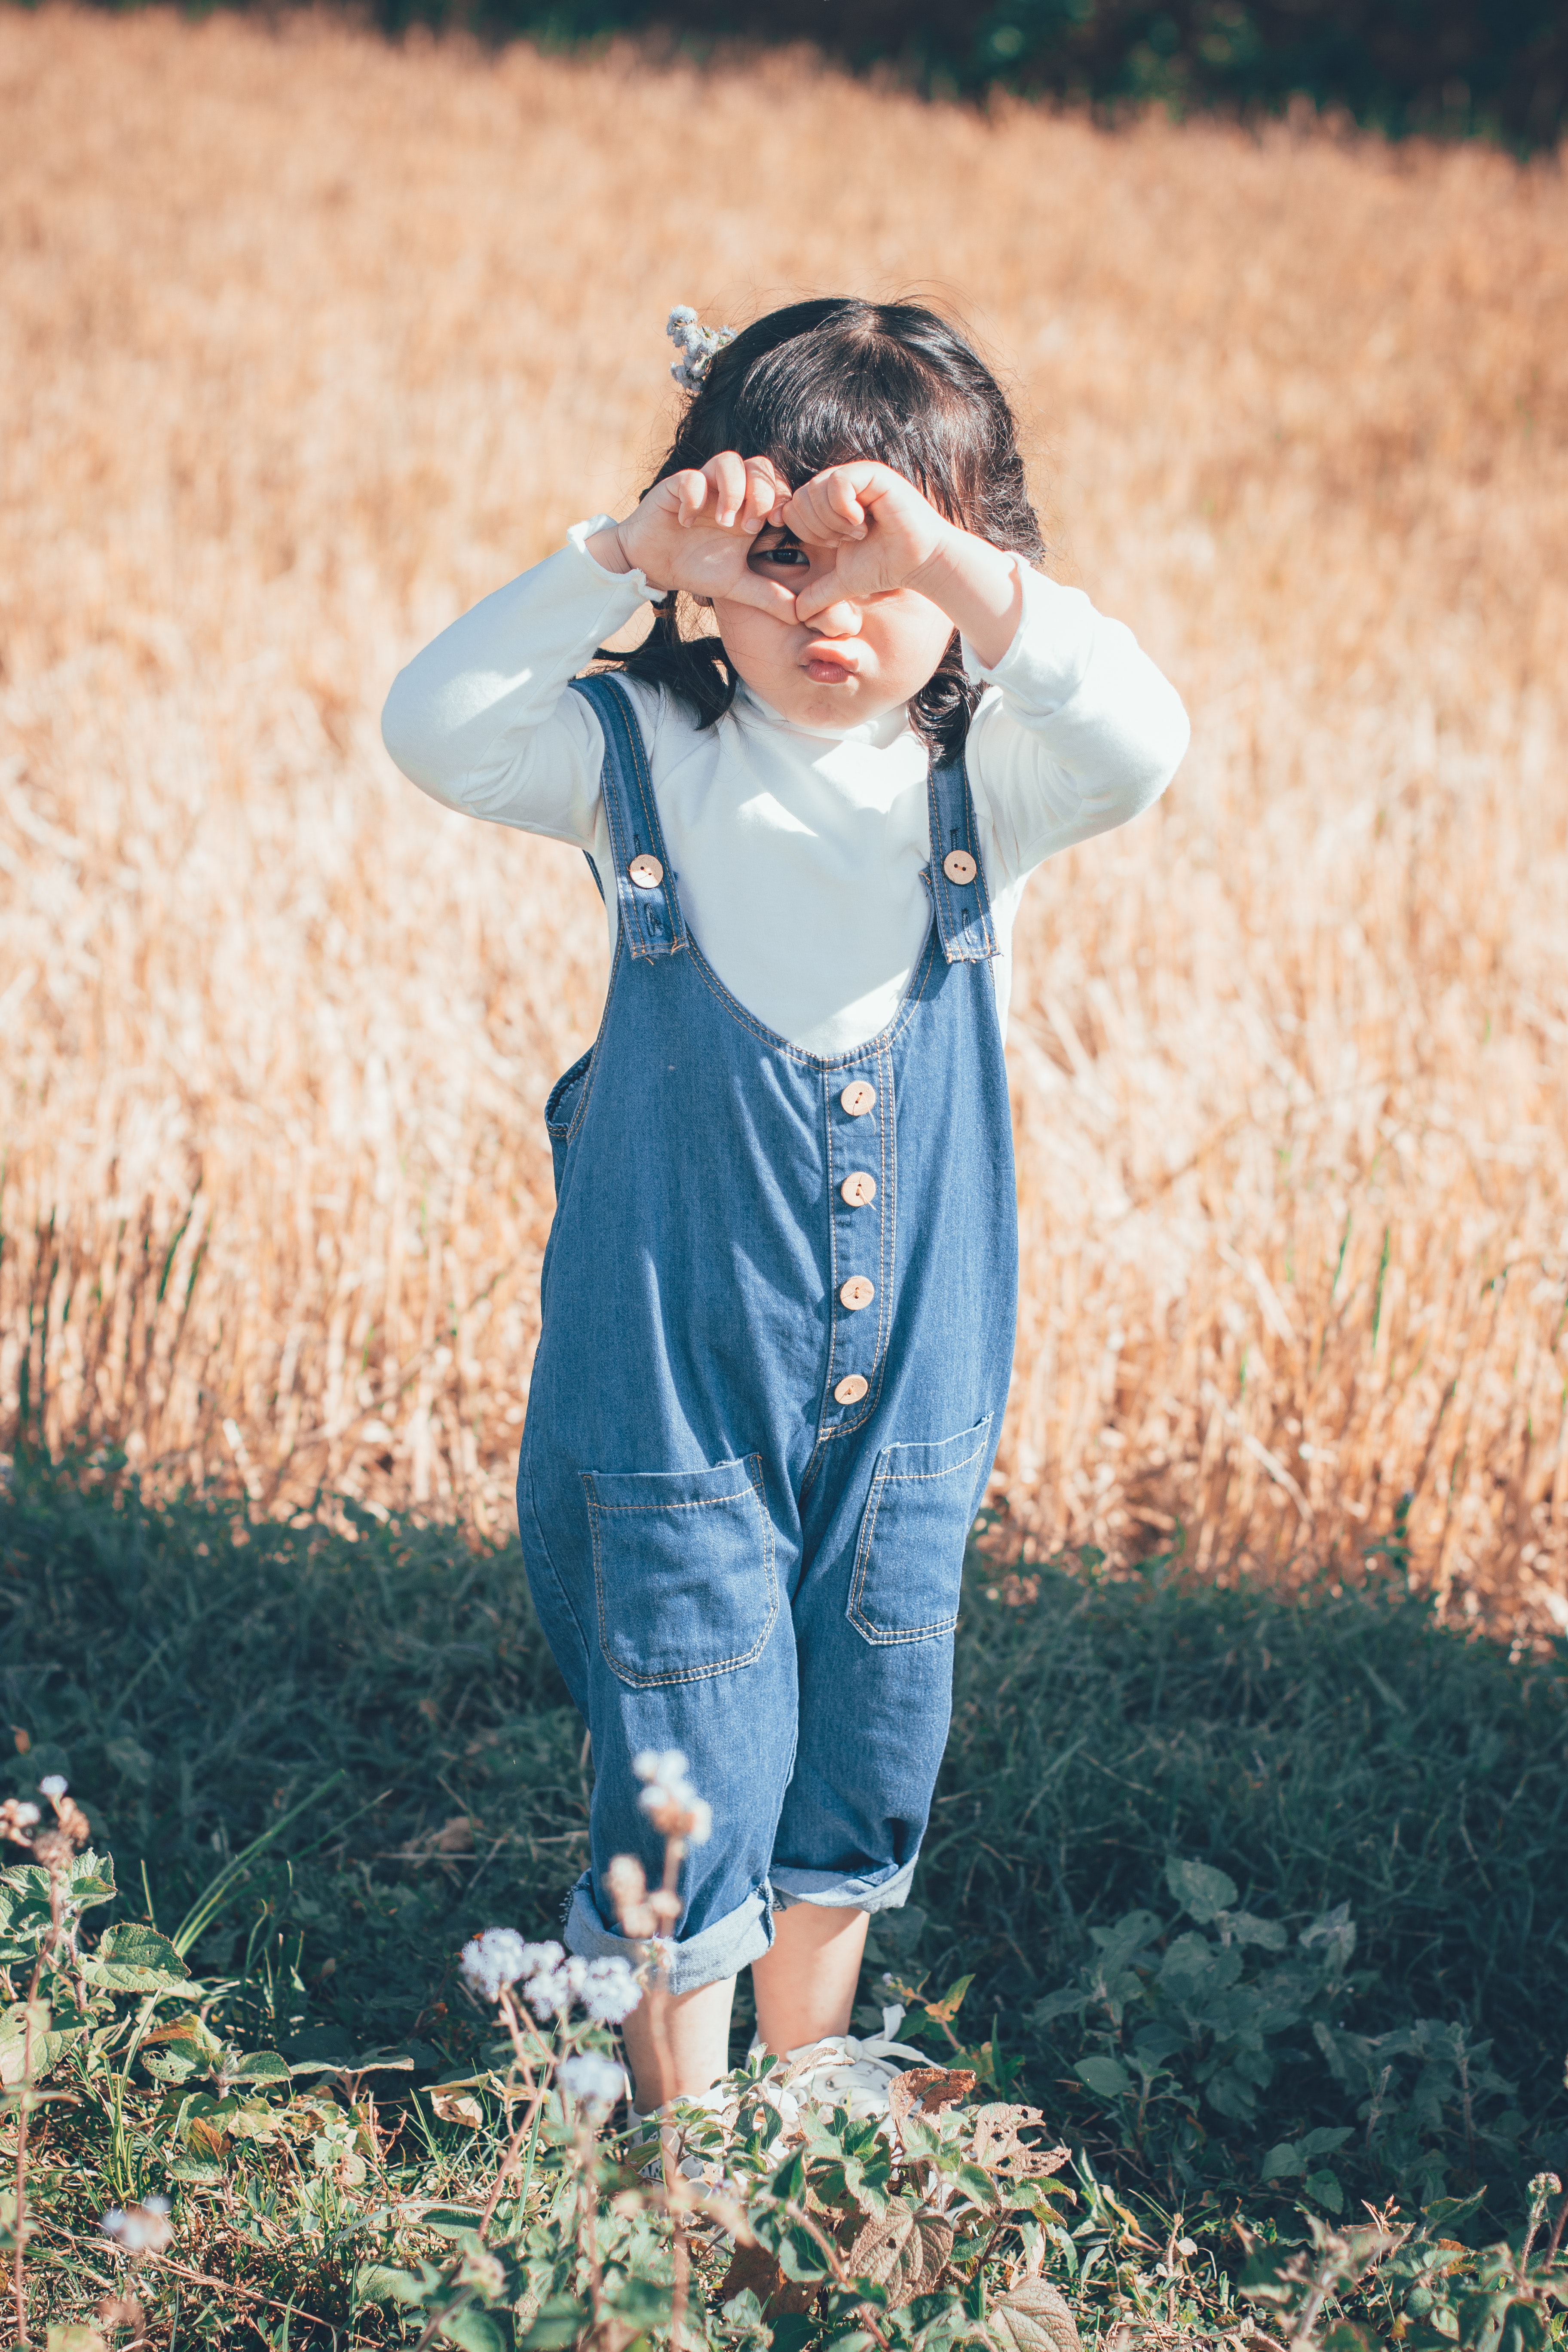
People in nature, photograph, people, child, grass, yellow, grass family, standing, toddler, fun, photography, leaf, smile, spring, happy, summer, grassland, sunlight, soil, plant, field, portrait, meadow, photo shoot, portrait photography